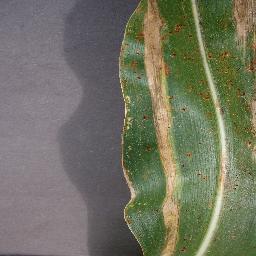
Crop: corn
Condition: (maize)_northern_blight